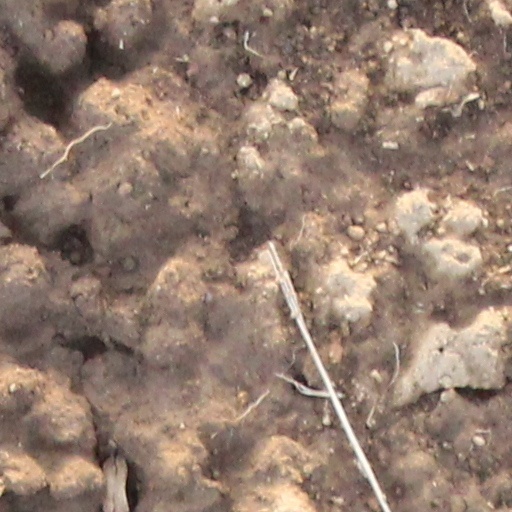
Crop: wheat